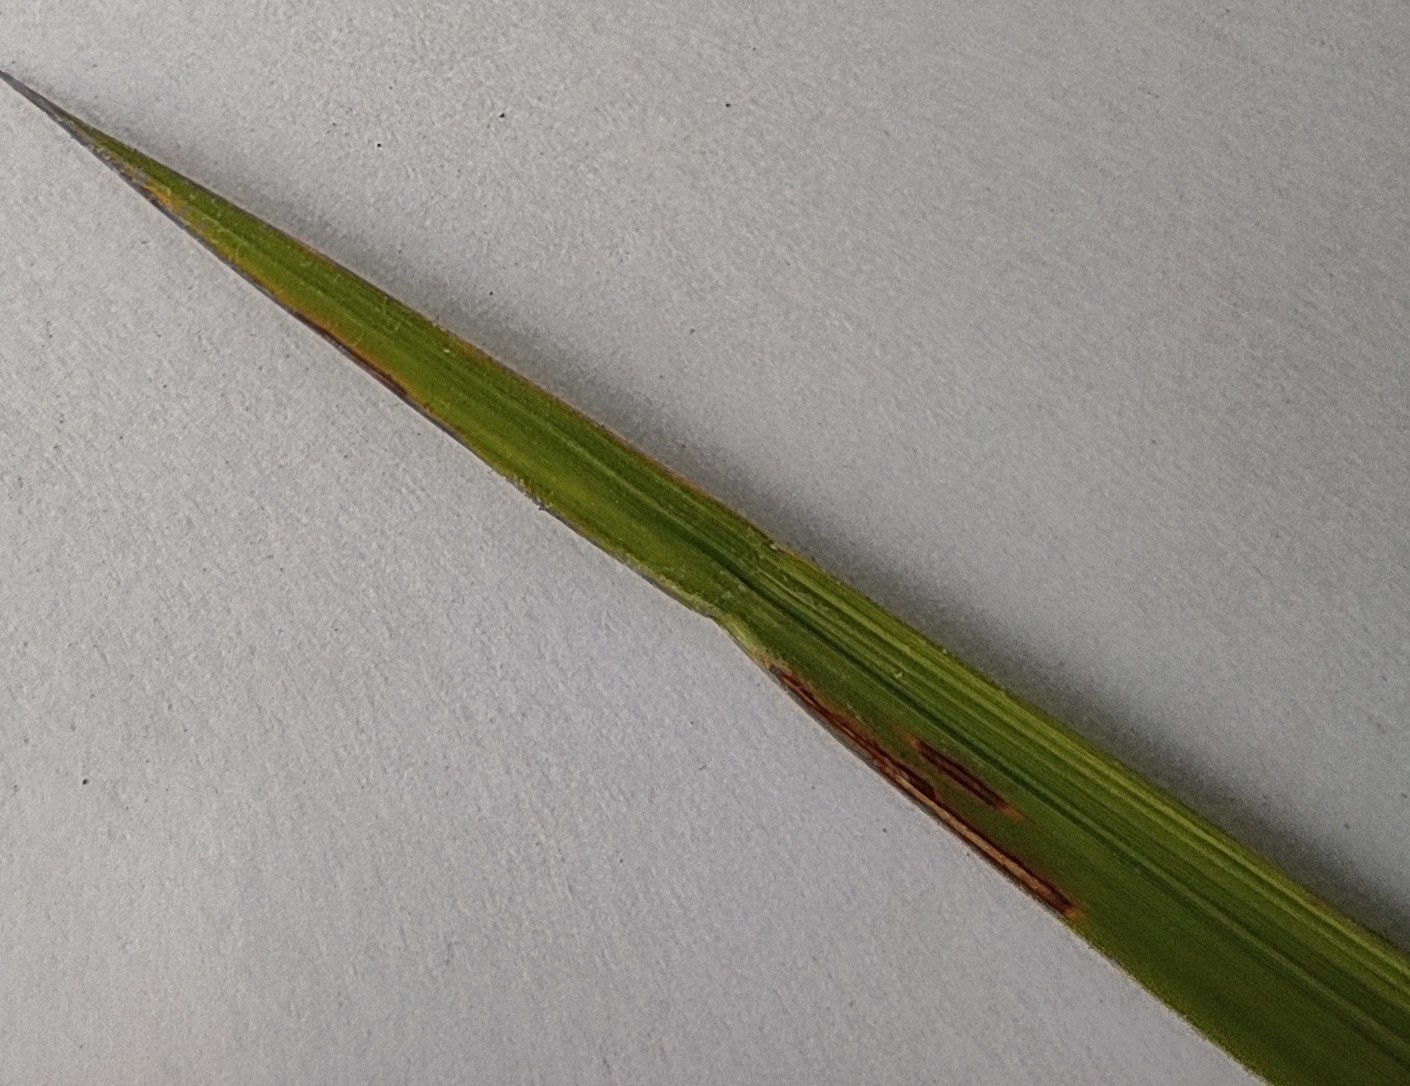
Label: Rice Blast